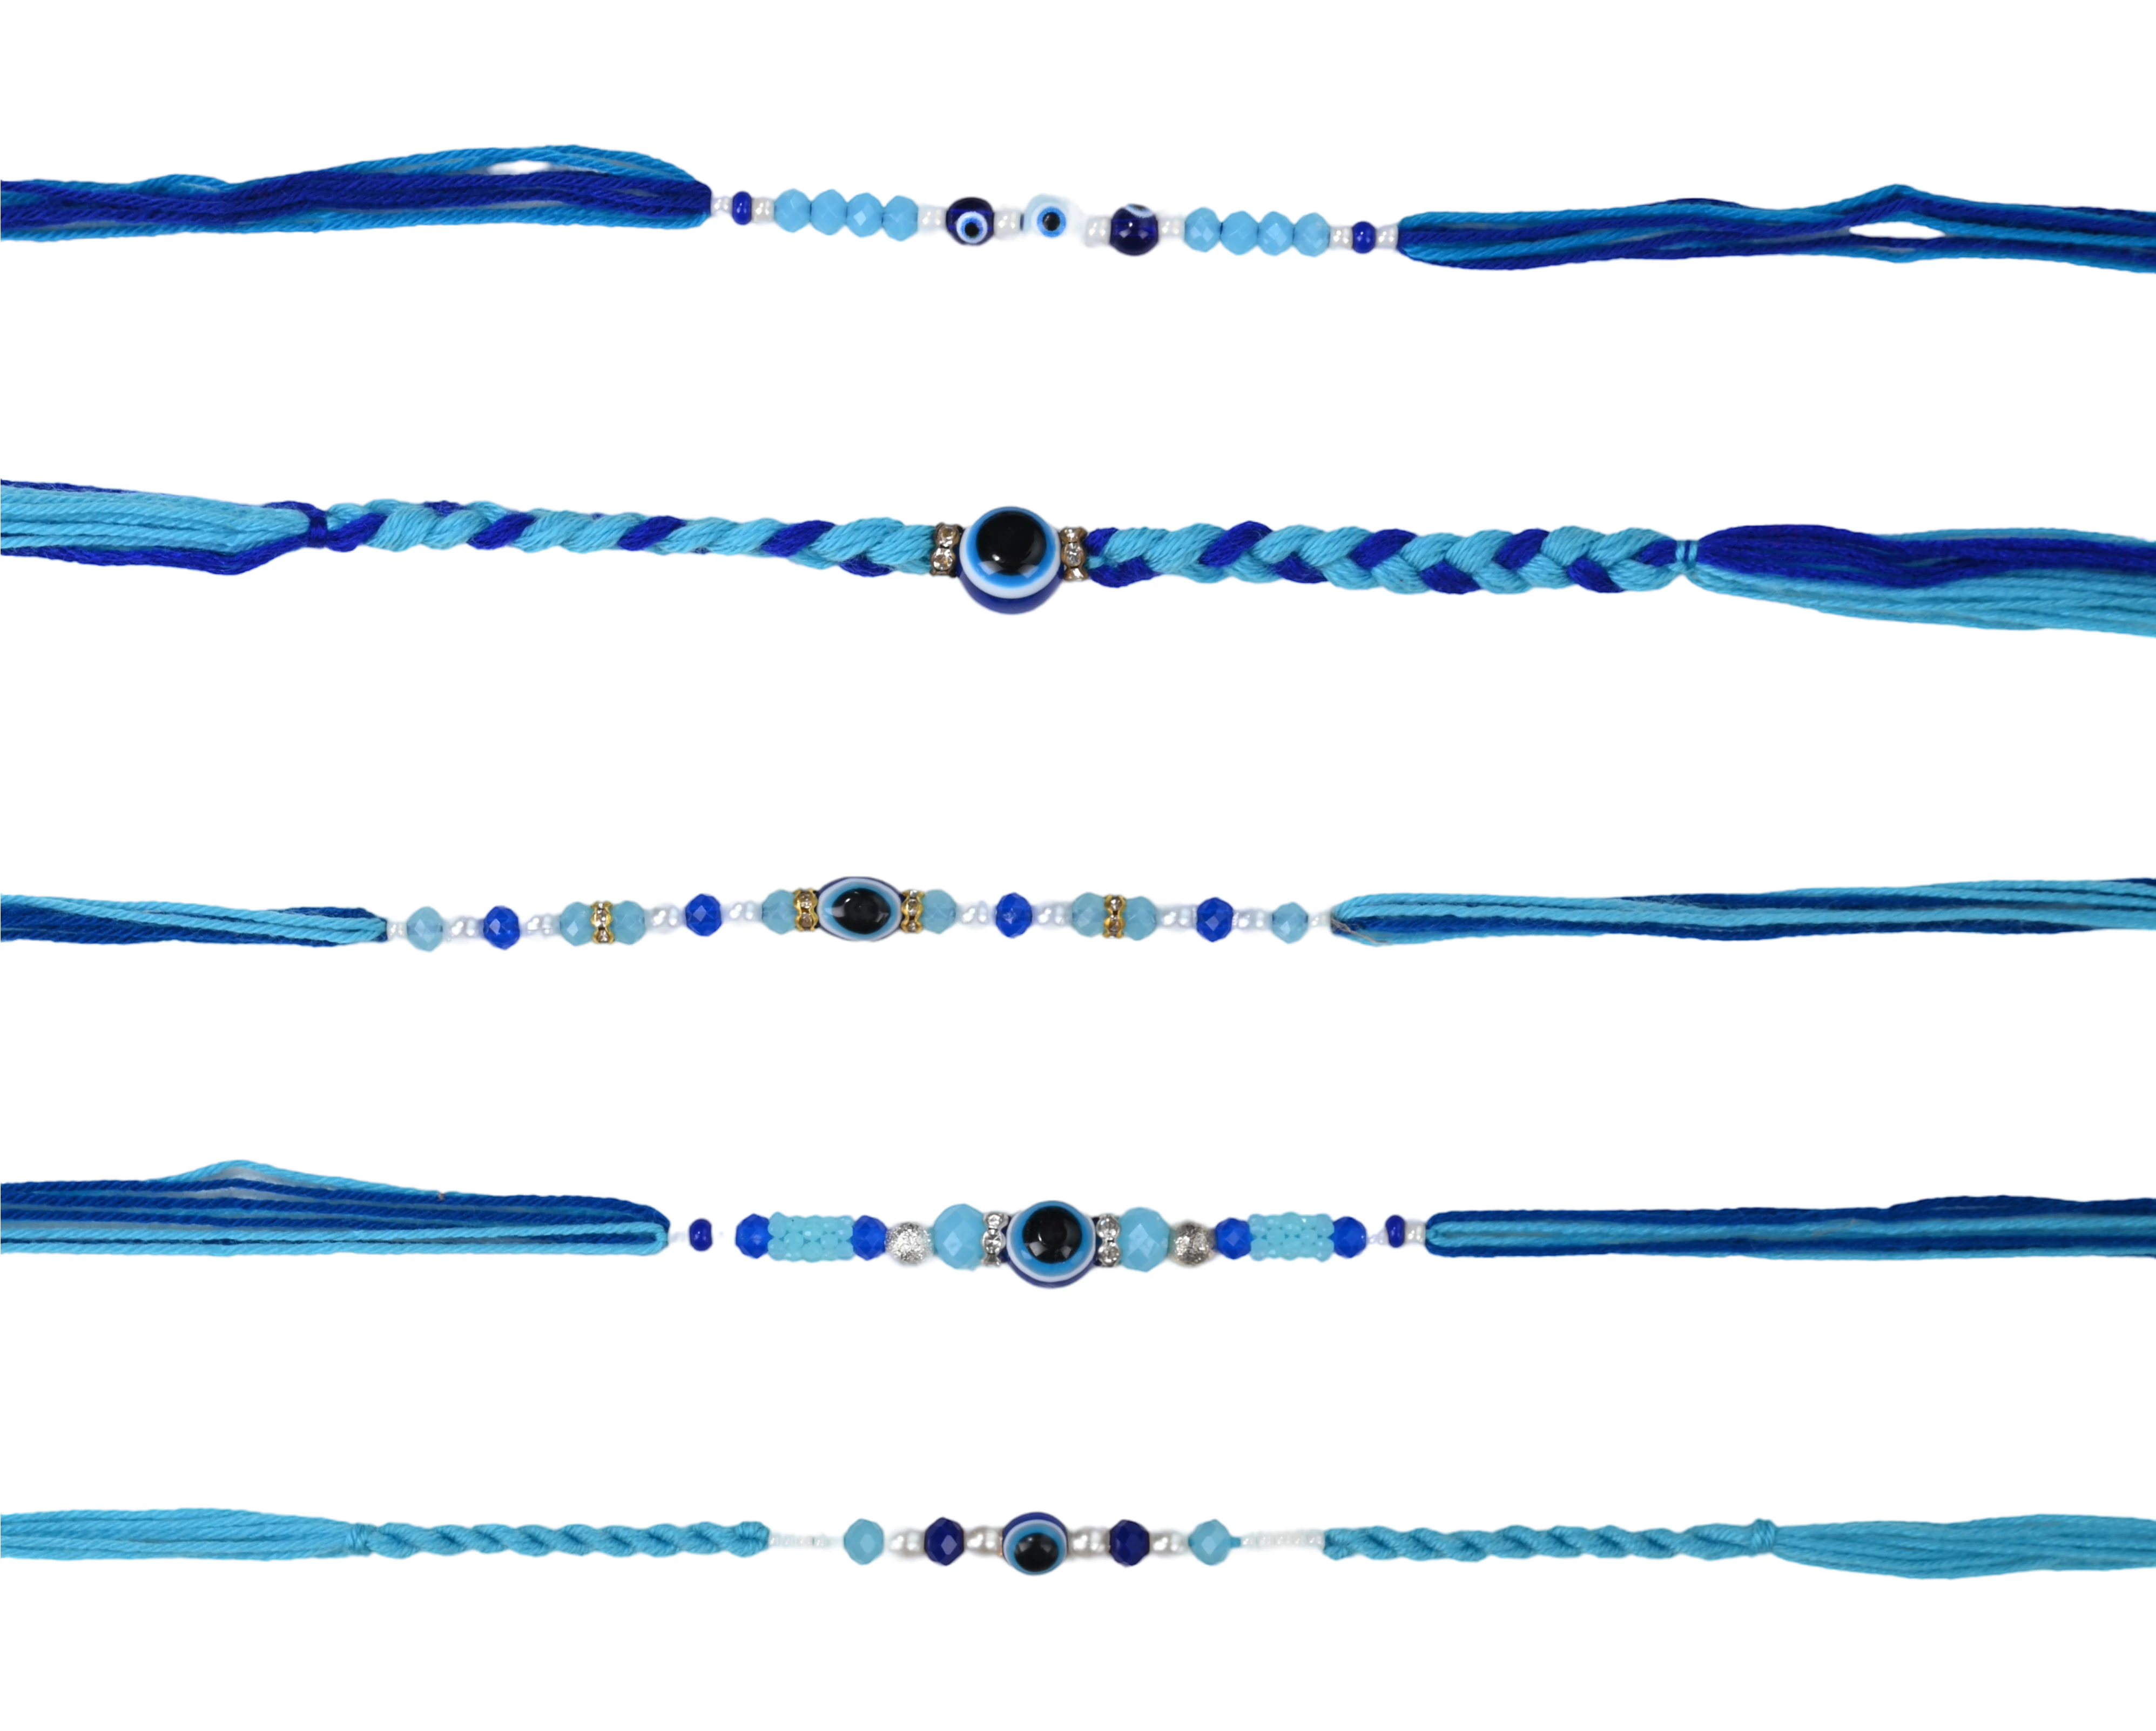
The Stone Aisle Exquisite Set of 5 Rakhis for Raksha Bandhan - Perfect Blend of Tradition and Modernity
Type: Rakhis
Brand: The Stone Aisle
Price: Rs. 329
 Celebrate the sacred bond of Raksha Bandhan with our Set of 5 Exquisite Rakhis. Each Rakhi in this set is uniquely designed to blend tradition with modernity, making it a perfect choice for brothers of all ages. Crafted with high-quality materials, these Rakhis are not only beautiful but also durable and comfortable to wear. Gift your brothers these thoughtfully designed Rakhis and make this Raksha Bandhan truly memorable.
Features: Premium Quality: Each Rakhi is crafted with high-quality materials ensuring durability and comfort.,Unique Designs: Includes a variety of designs featuring pearls, eco-friendly materials.,Perfect Gift: Comes beautifully packed, making it an ideal gift for your brothers on Raksha Bandhan.,Versatile Use: Suitable for all ages, from kids to adults, and complements both traditional and modern attire.,Comfortable Wear: Soft thread that ensures all-day comfort.